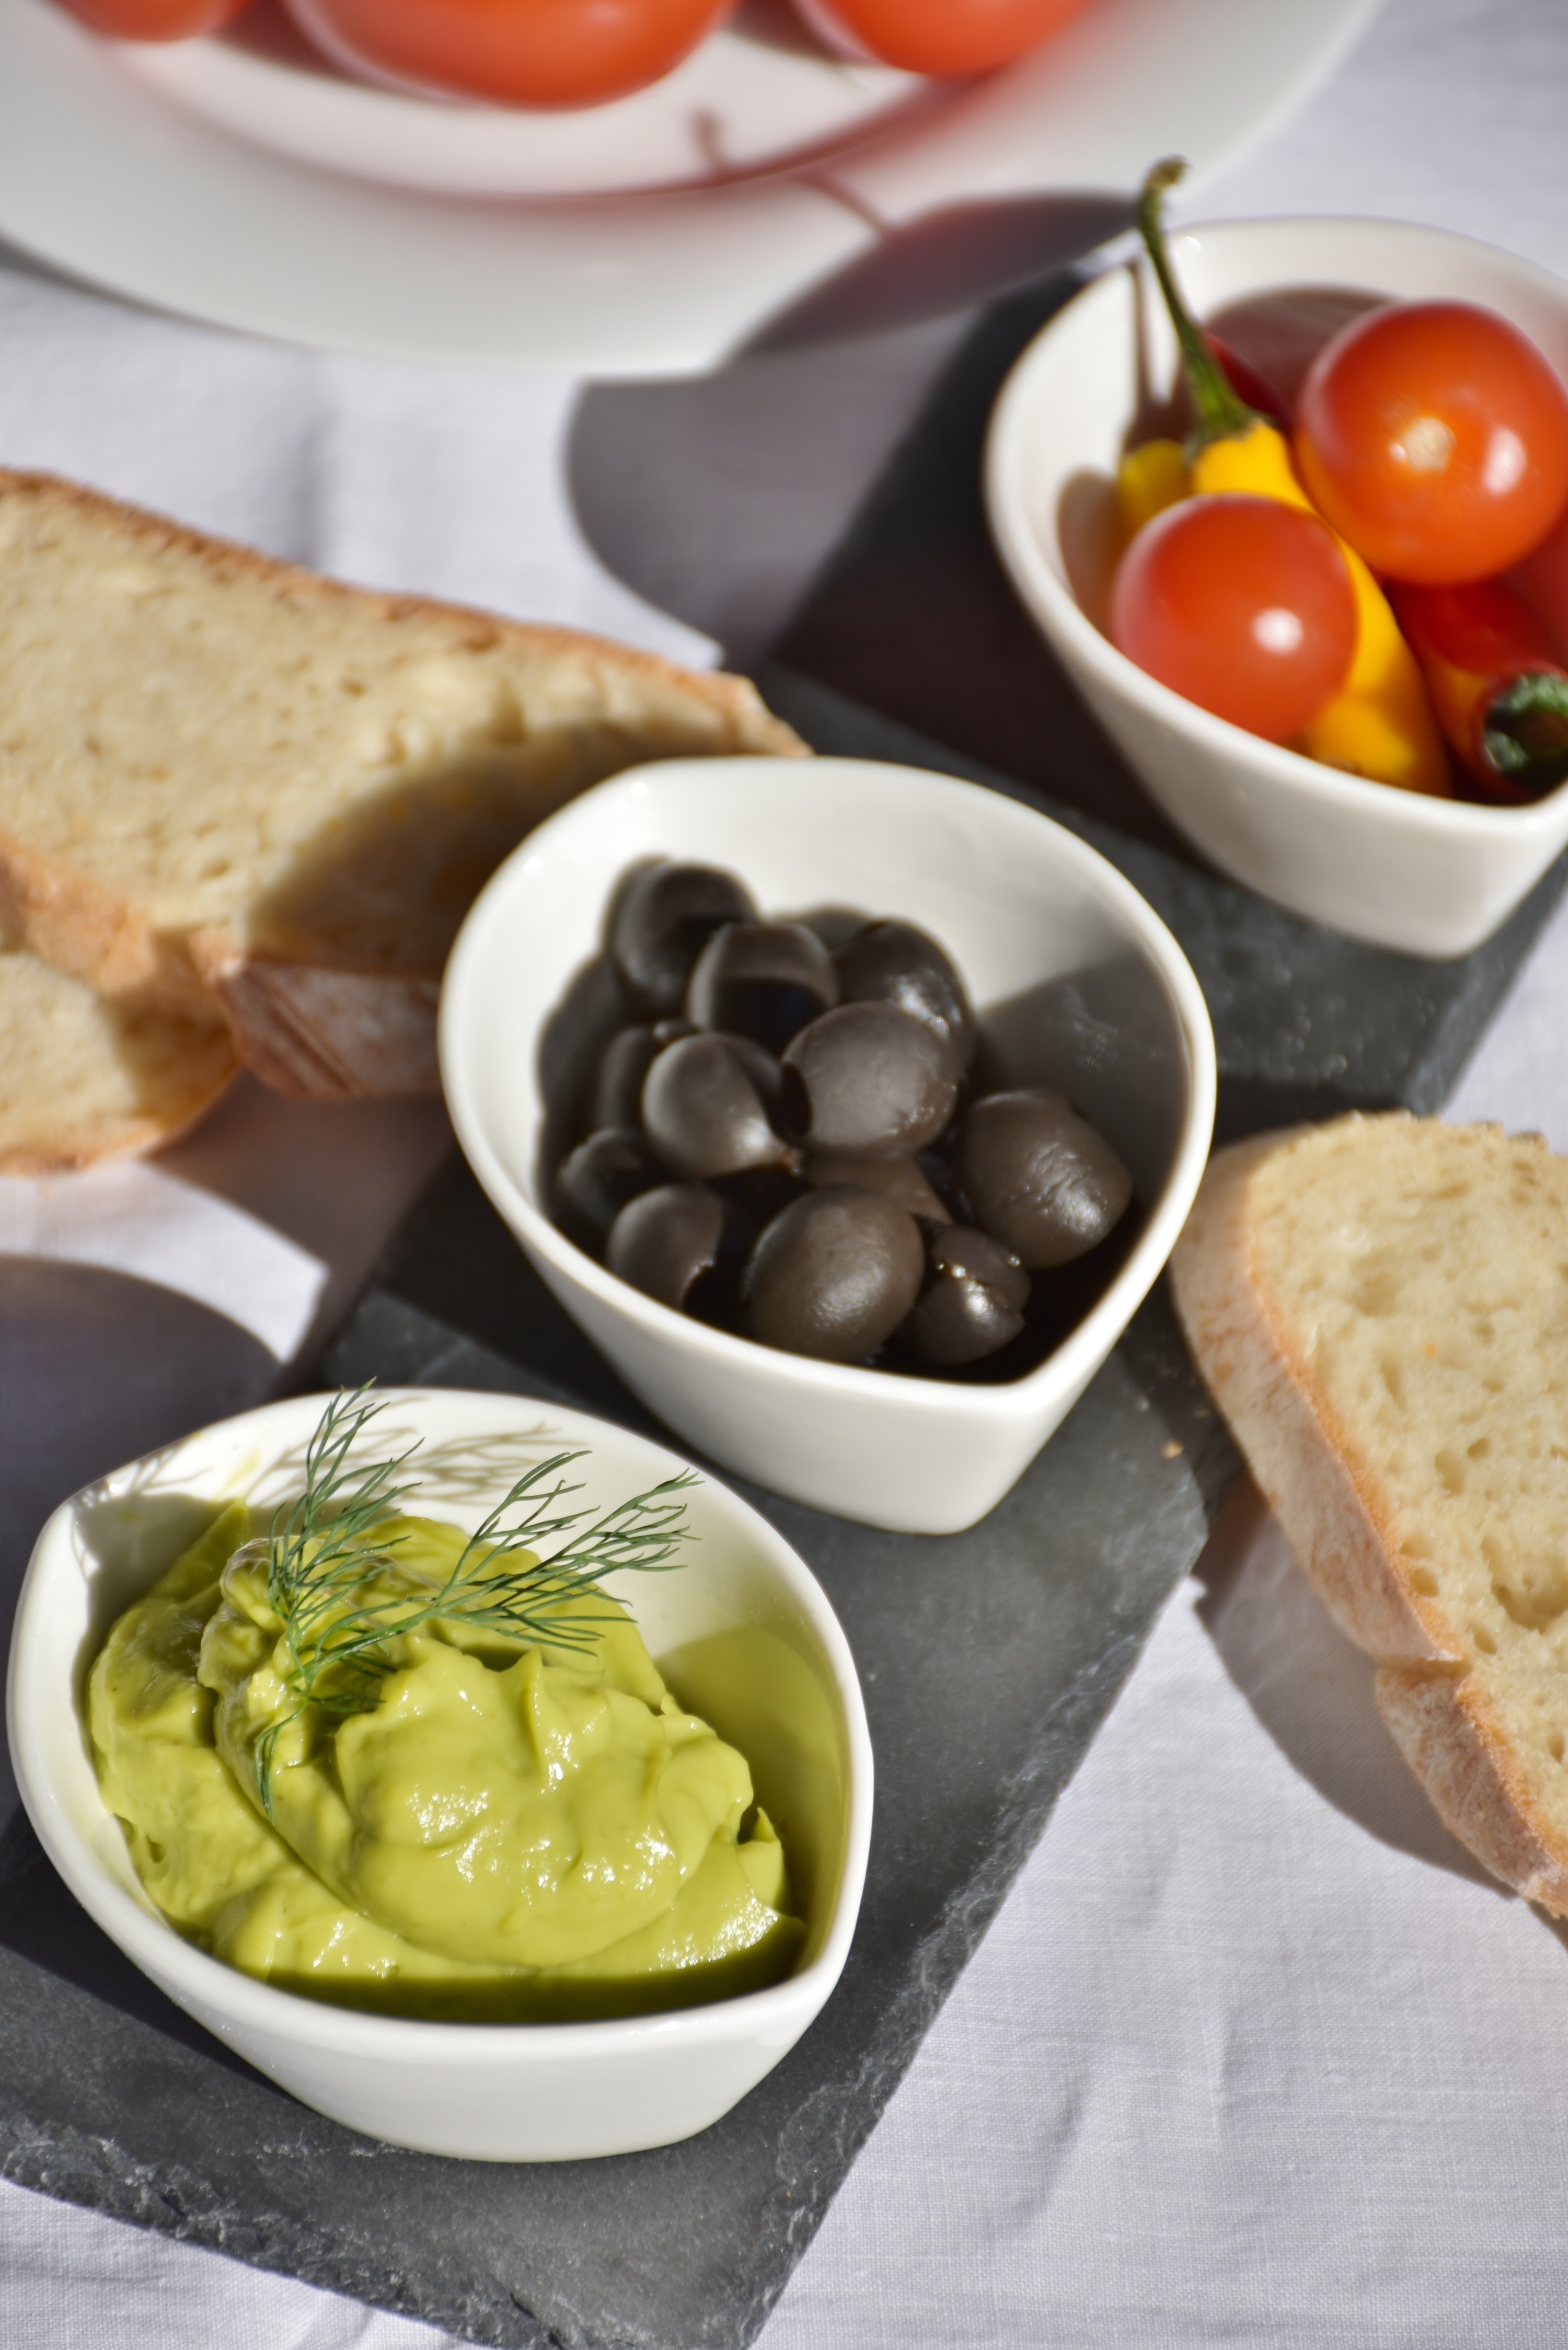
fruit, dip, dish, meal, food, produce, vegetable, avocado, breakfast, healthy, eat, cuisine, bread, vegetables, chunks, tasty, tomatoes, olives, oil, vegetarian food, starter, paprika, flowering plant, antipasti, land plant, guacomole